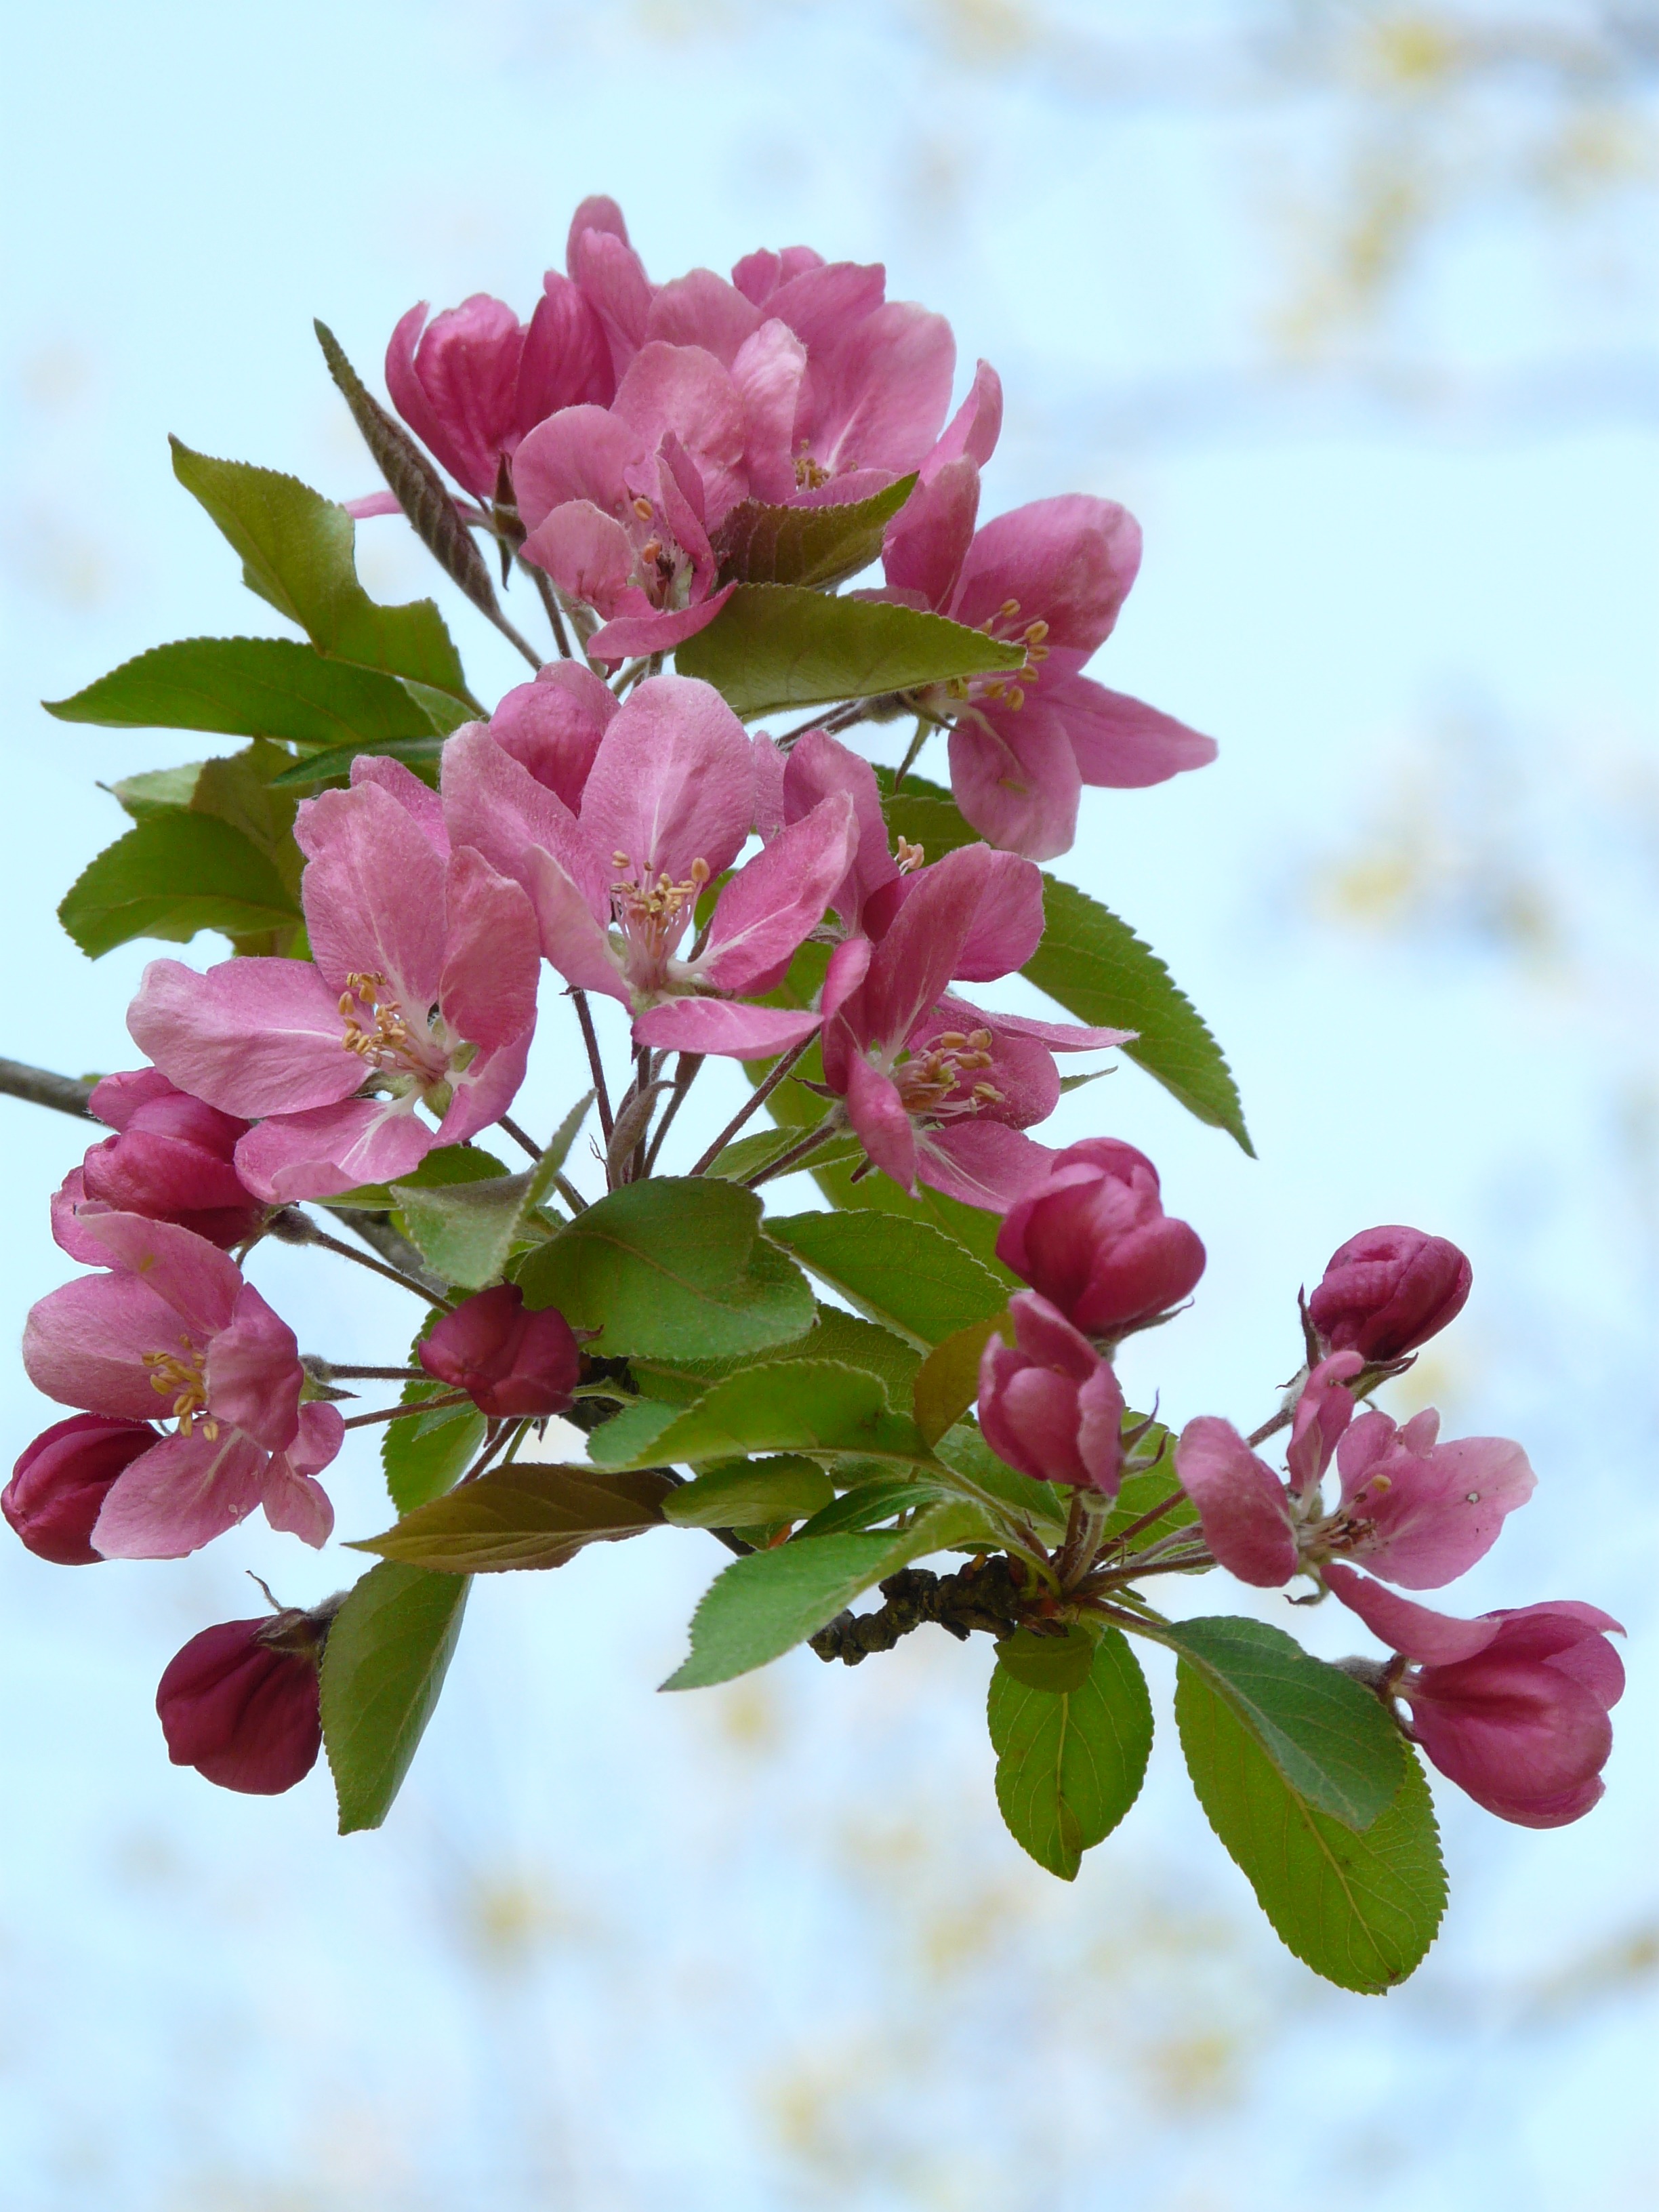
tree, branch, blossom, plant, flower, petal, bloom, spring, produce, color, botany, colorful, pink, flora, flowers, shrub, bright, macro photography, flowering plant, peach tree, woody plant, land plant, peach tree blossom